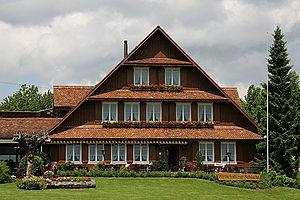
Par architecture de la Suisse sont considérées les constructions situées en Suisse ainsi que celles issues de l'activité de Suisses à l'étranger.
L'architecture rustique en Suisse désigne les modes traditionnels de construction des maisons campagnardes en Suisse qui diffèrent selon la localisation géographique où l'on distingue le Plateau suisse, le Jura et les Alpes.